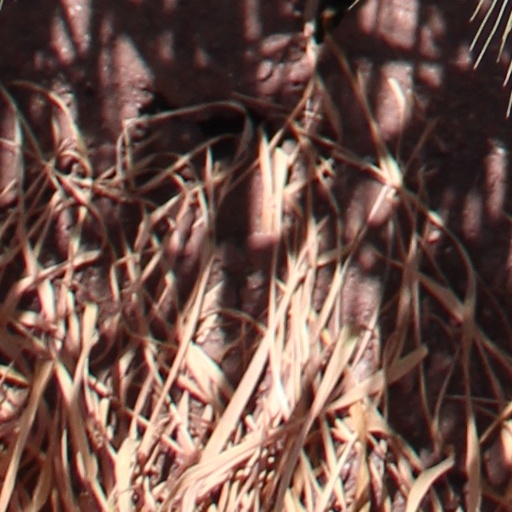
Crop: wheat